Soorarai Pottru

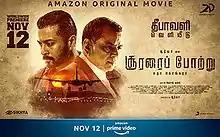
Official release poster

Soorarai Pottru is a 2020 Indian Tamil-language drama film directed by Sudha Kongara, who wrote the screenplay with Shalini Usha Nair. The film, co-produced by Suriya and Jyothika of 2D Entertainment and Guneet Monga of Sikhya Entertainment, stars Suriya, Aparna Balamurali and Paresh Rawal, while Mohan Babu, Urvashi and Karunas appear in supporting roles. The film was inspired by events from the life of G. R. Gopinath, founder of Indian low-cost airline Simplifly Deccan, as described in his memoir "Simply Fly: A Deccan Odyssey".